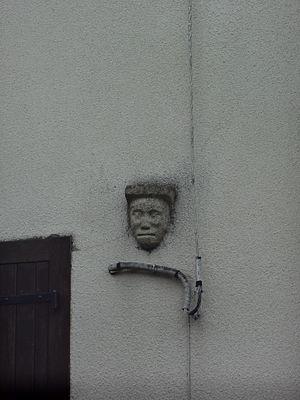
tête sculptée sur la façade d'une maison proche de l'église
Rilhac-Rancon est une commune française située dans le département de la Haute-Vienne, en région Nouvelle-Aquitaine.